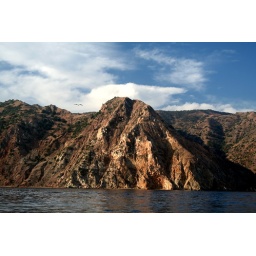
A clear morning in mid-november just off the coast of Twin Rocks.